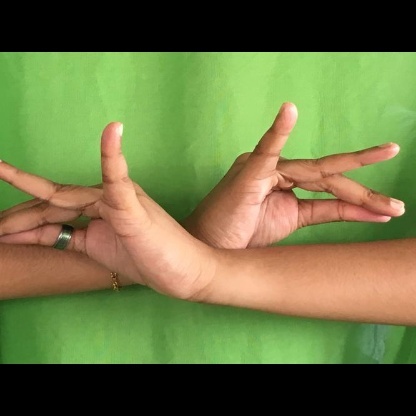
Mudra: Katakavardhana